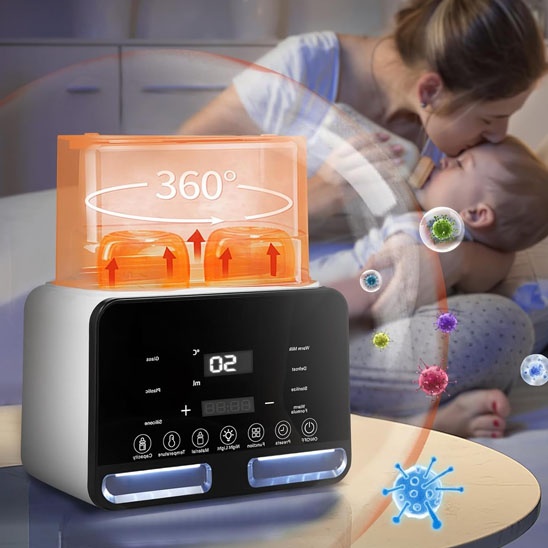
Chauffe-biberon
Chauffe-biberon intelligent : La solution ultime pour les parents modernes Découvrez notre chauffe-biberon révolutionnaire, conçu pour simplifier la vie des parents. Cet appareil intelligent offre une multitude de fonctionnalités pour répondre à tous vos besoins en matière de préparation des repas de bébé. Avec sa technologie de pointe et sa conception pratique, ce chauffe-biberon deviendra rapidement votre allié indispensable au quotidien. Un chauffe-biberon multifonction pour une utilisation simplifiée Notre chauffe-biberon intelligent va au-delà du simple r échauffage de lait . Grâce à sa conception innovante basée sur l'intelligence artificielle , il contrôle précisément la température et maintient les aliments au chau d. La fonction d'arrêt automatique garantit une sécurité optimale , tandis que la veilleuse intégrée apporte un confort supplémentaire lors des utilisations nocturnes. Le support multifonctionnel permet également de cuire d'autres aliments comme des œufs, offrant ainsi une polyvalence appréciable. De plus, la détection de température de l'eau et la possibilité de programmer le réchauffage du lait à l'avance vous facilitent grandement la tâche. Enfin, sa fonction de stérilisation des biberons en fait un véritable couteau suisse pour les jeunes parents. Capacité généreuse pour répondre à tous les besoins Ce chauffe-biberon se distingue par sa grande capacité , pouvant simultanément deux biberons . Cette caractéristique vous permet de chauffer le lait et l'eau en même temps, un gain de temps précieux au quotidien. Compatible avec la plupart des tailles et matériaux de biberons , il s'adapte parfaitement aux besoins de toutes les familles. Sécurité et fiabilité au cœur de la conception La sécurité de votre bébé est notre priorité. C'est pourquoi notre chauffe-biberon est fabriqué en matériau PP résistant à la chaleur et sans BPA, garantissant l'absence de produits chimiques nocifs . La fonction d'arrêt automatique prévient tout risque de surchauffe en cas d'épuisement de l'eau, assurant une tranquillité d'esprit totale. Une intelligence au service de votre confort L'aspect intelligent de ce chauffe-biberon se manifeste à travers sa minuterie intégrée, vous permettant de programmer le réchauffage du lait selon vos besoins . Cette fonctionnalité s'avère particulièrement utile pour anticiper les repas de bébé et gagner un temps précieux. Température parfaite en un temps record Grâce à sa technologie de pointe, notre chauffe-biberon chauffe le lait rapidement et uniformément, atteignant la température idéale en quelques minutes seulement. Fini les attentes interminables et les biberons trop chauds ou trop froids ! Veilleuse intégrée pour les repas nocturnes La fonction de veilleuse intégrée offre un éclairage doux et apaisant, idéal pour les repas nocturnes. Elle vous permet de préparer le biberon de votre bébé sans perturber son sommeil ni celui du reste de la famille. Un investissement durable pour votre famille En choisissant n otre chauffe-biberon intelligent , vous optez pour un appareil polyvalent qui vous accompagnera tout au long de la croissance de votre enfant . Sa durabilité et sa qualité de fabrication en font un investissement judicieux pour les années à venir. Économies d'énergie et respect de l'environnement Facilité d'entretien pour une hygiène irréprochable. Support Client Français 7j/7 Une Question ? Notre service client Français vous répond sous 24h/7j sur 7.
Brand: Trésor Maternelle
Category: Baby & Toddler > Nursing & Feeding > Bottle Warmers & Sterilizers > Bottle Warmers > Electric Bottle Warmers